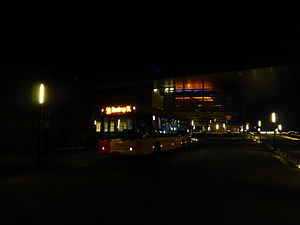
Linje 9A / Historie
Den allerførste bus på den nye linje 9A ved Operaen. Linjen oprettedes samtidig med indførelsen af døgndrift og startede derfor ved ettiden om natten.
Linje 9A er en buslinje i København, der kører mellem Glostrup st. og Kongens Enghave, Valbyparken. Linjen er en del af Movias A-busnet og er udliciteret til Umove, der driver den fra sit garageanlæg i Glostrup. Med ca. 6,8 mio. passagerer i 2019 er den en af de mest benyttede af Movias buslinjer. Linjen betjener blandt andet Glostrup, Rødovre, Vanløse, Frederiksberg, Vesterbro og Kongens Enghave.